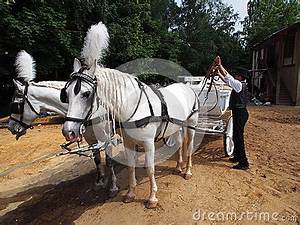
Label: horse